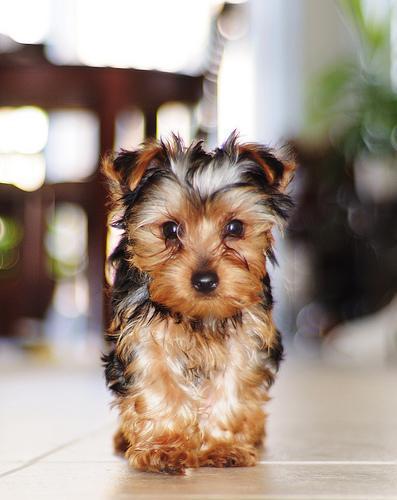
yorkshire terrier